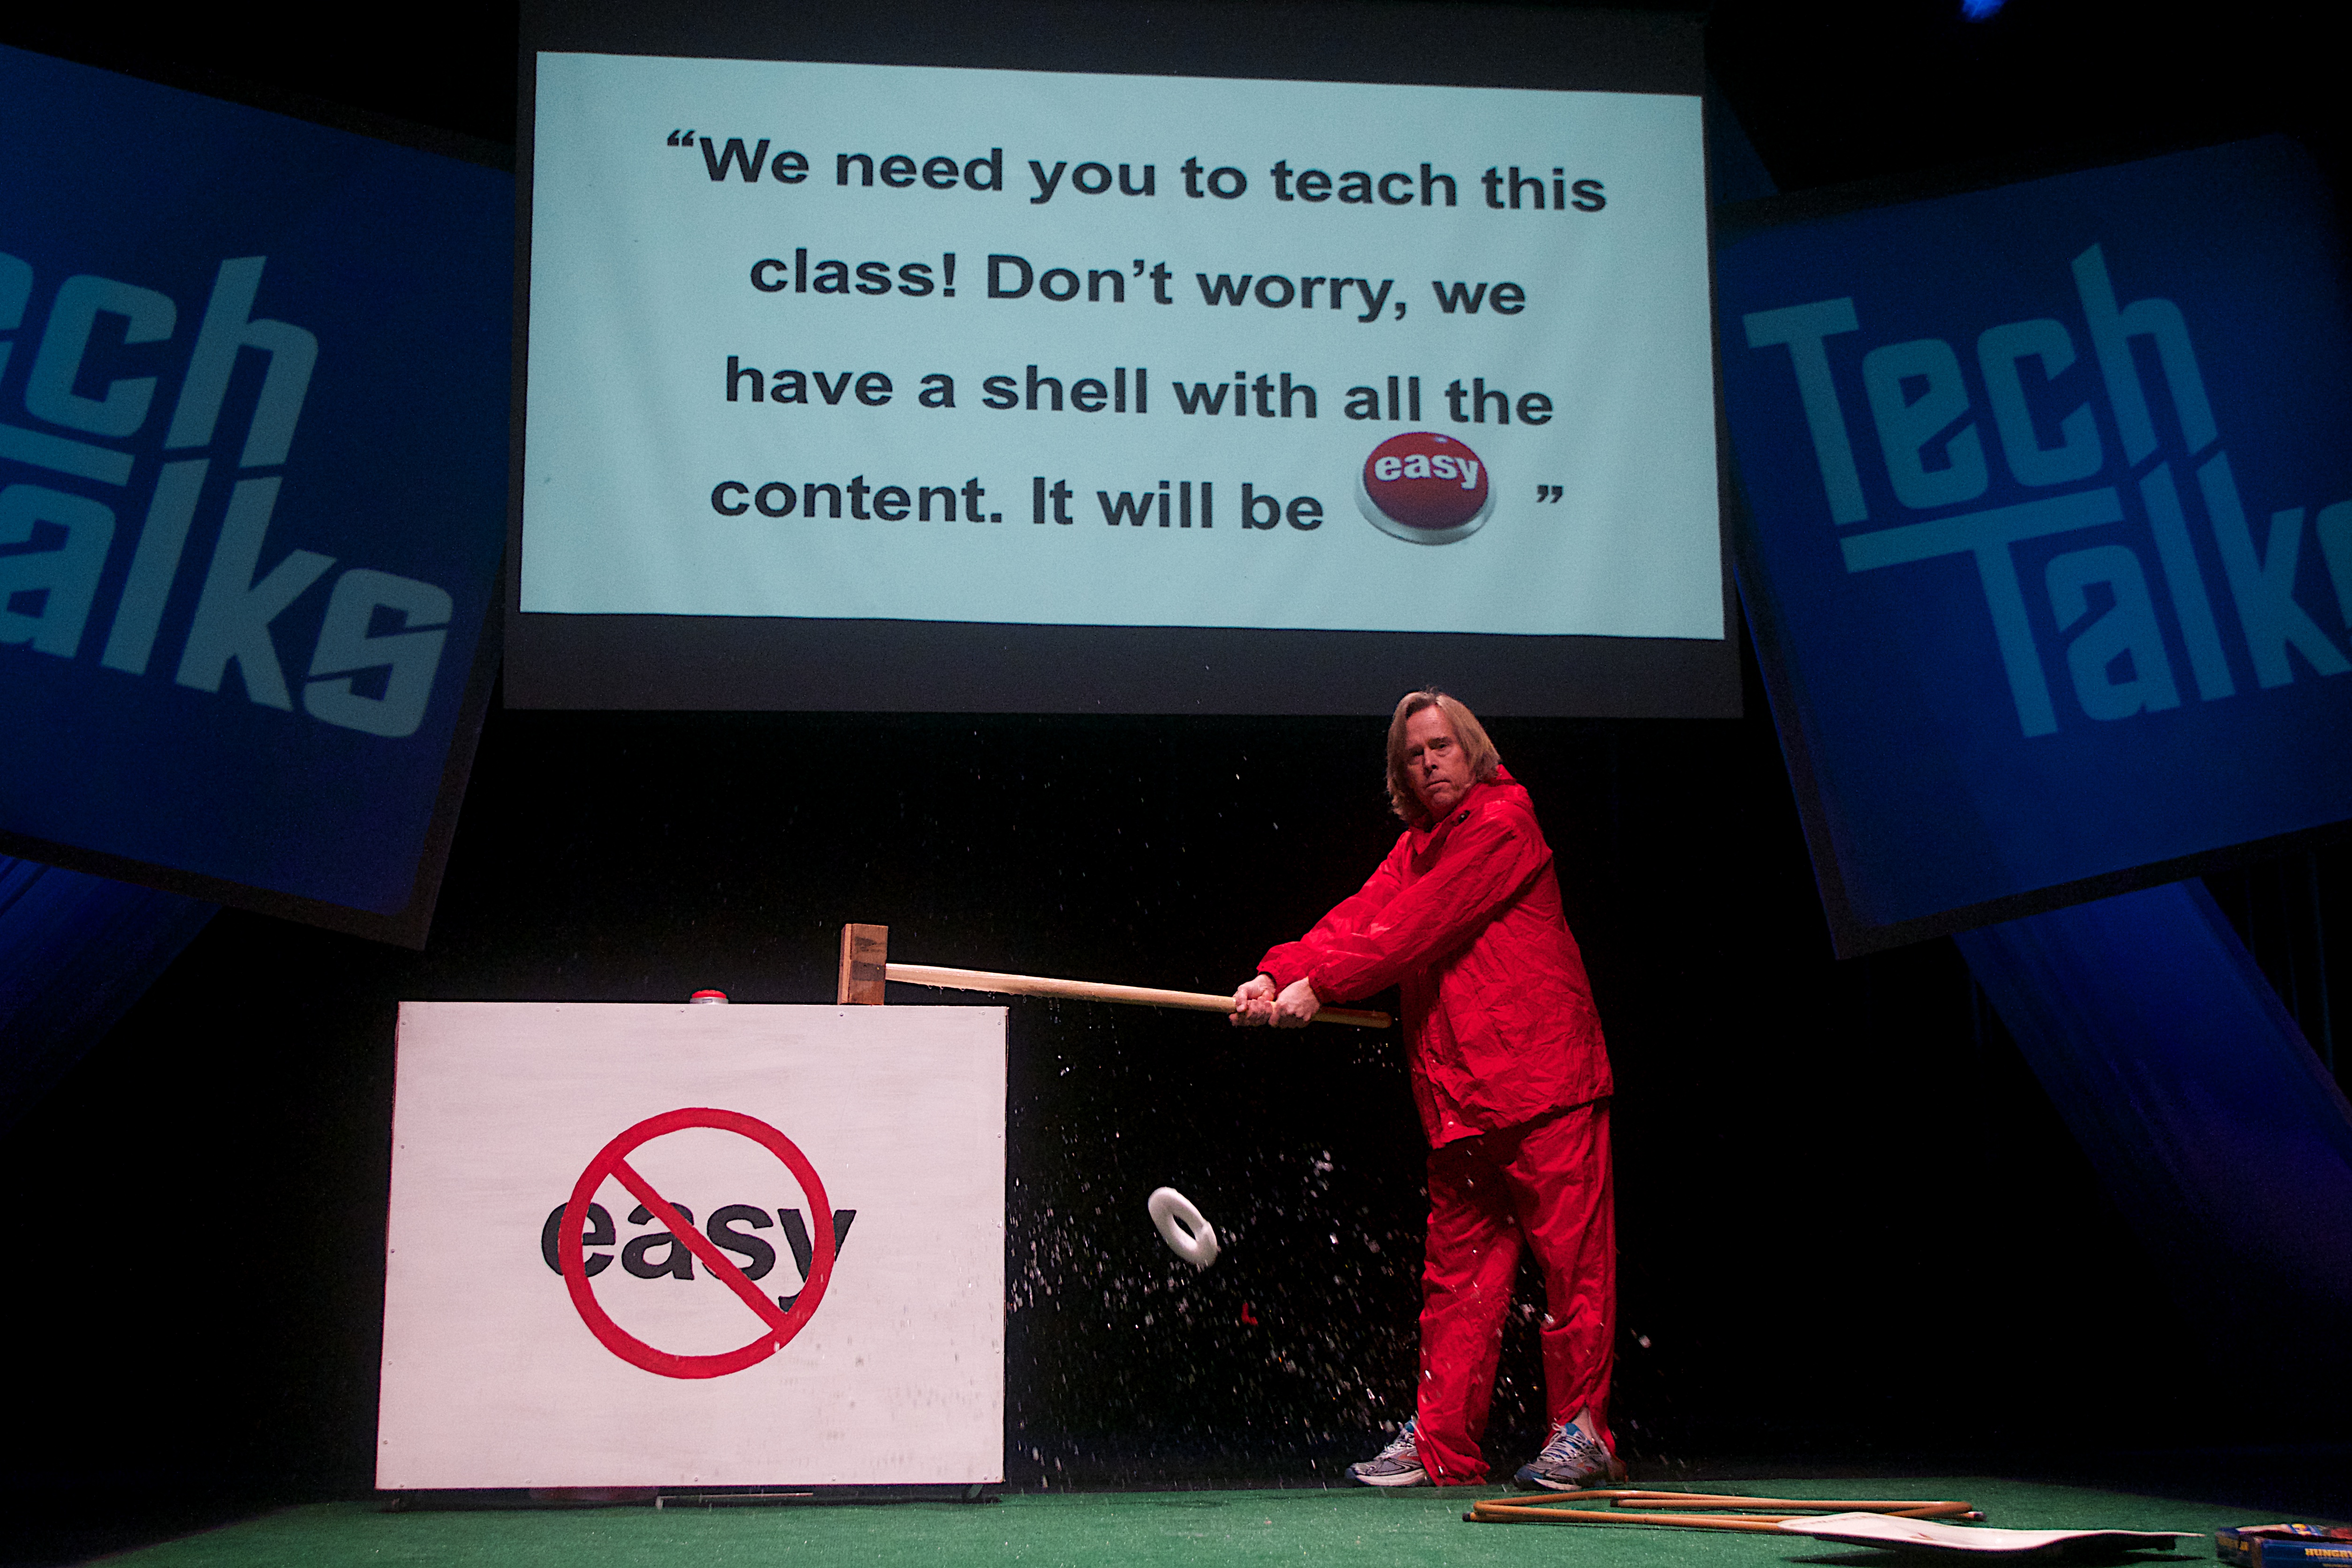
games, scctechtalks